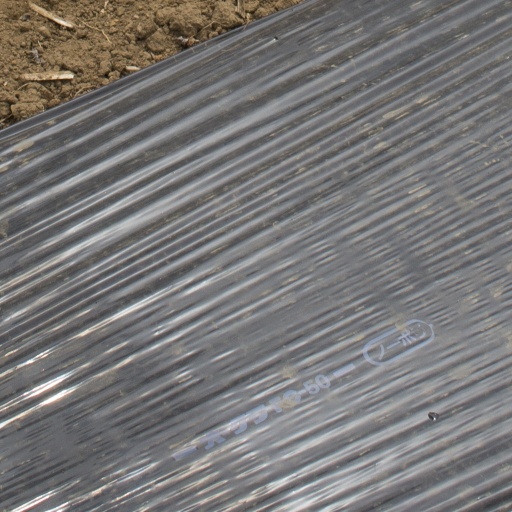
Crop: Jerusalem artichoke